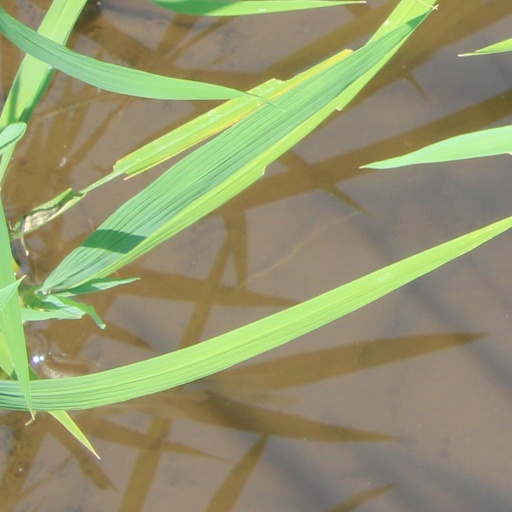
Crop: rice